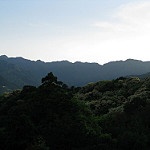
Scene: Outdoor